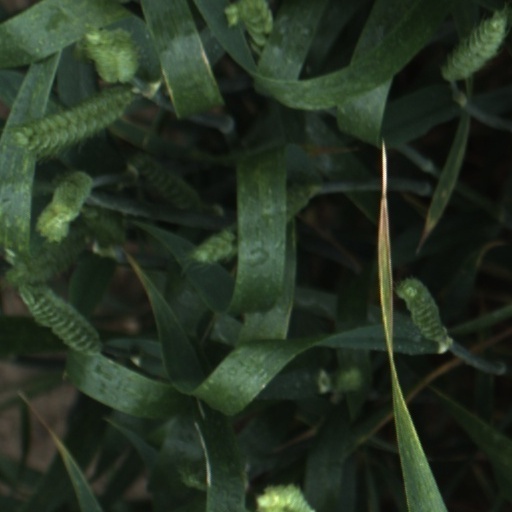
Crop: wheat